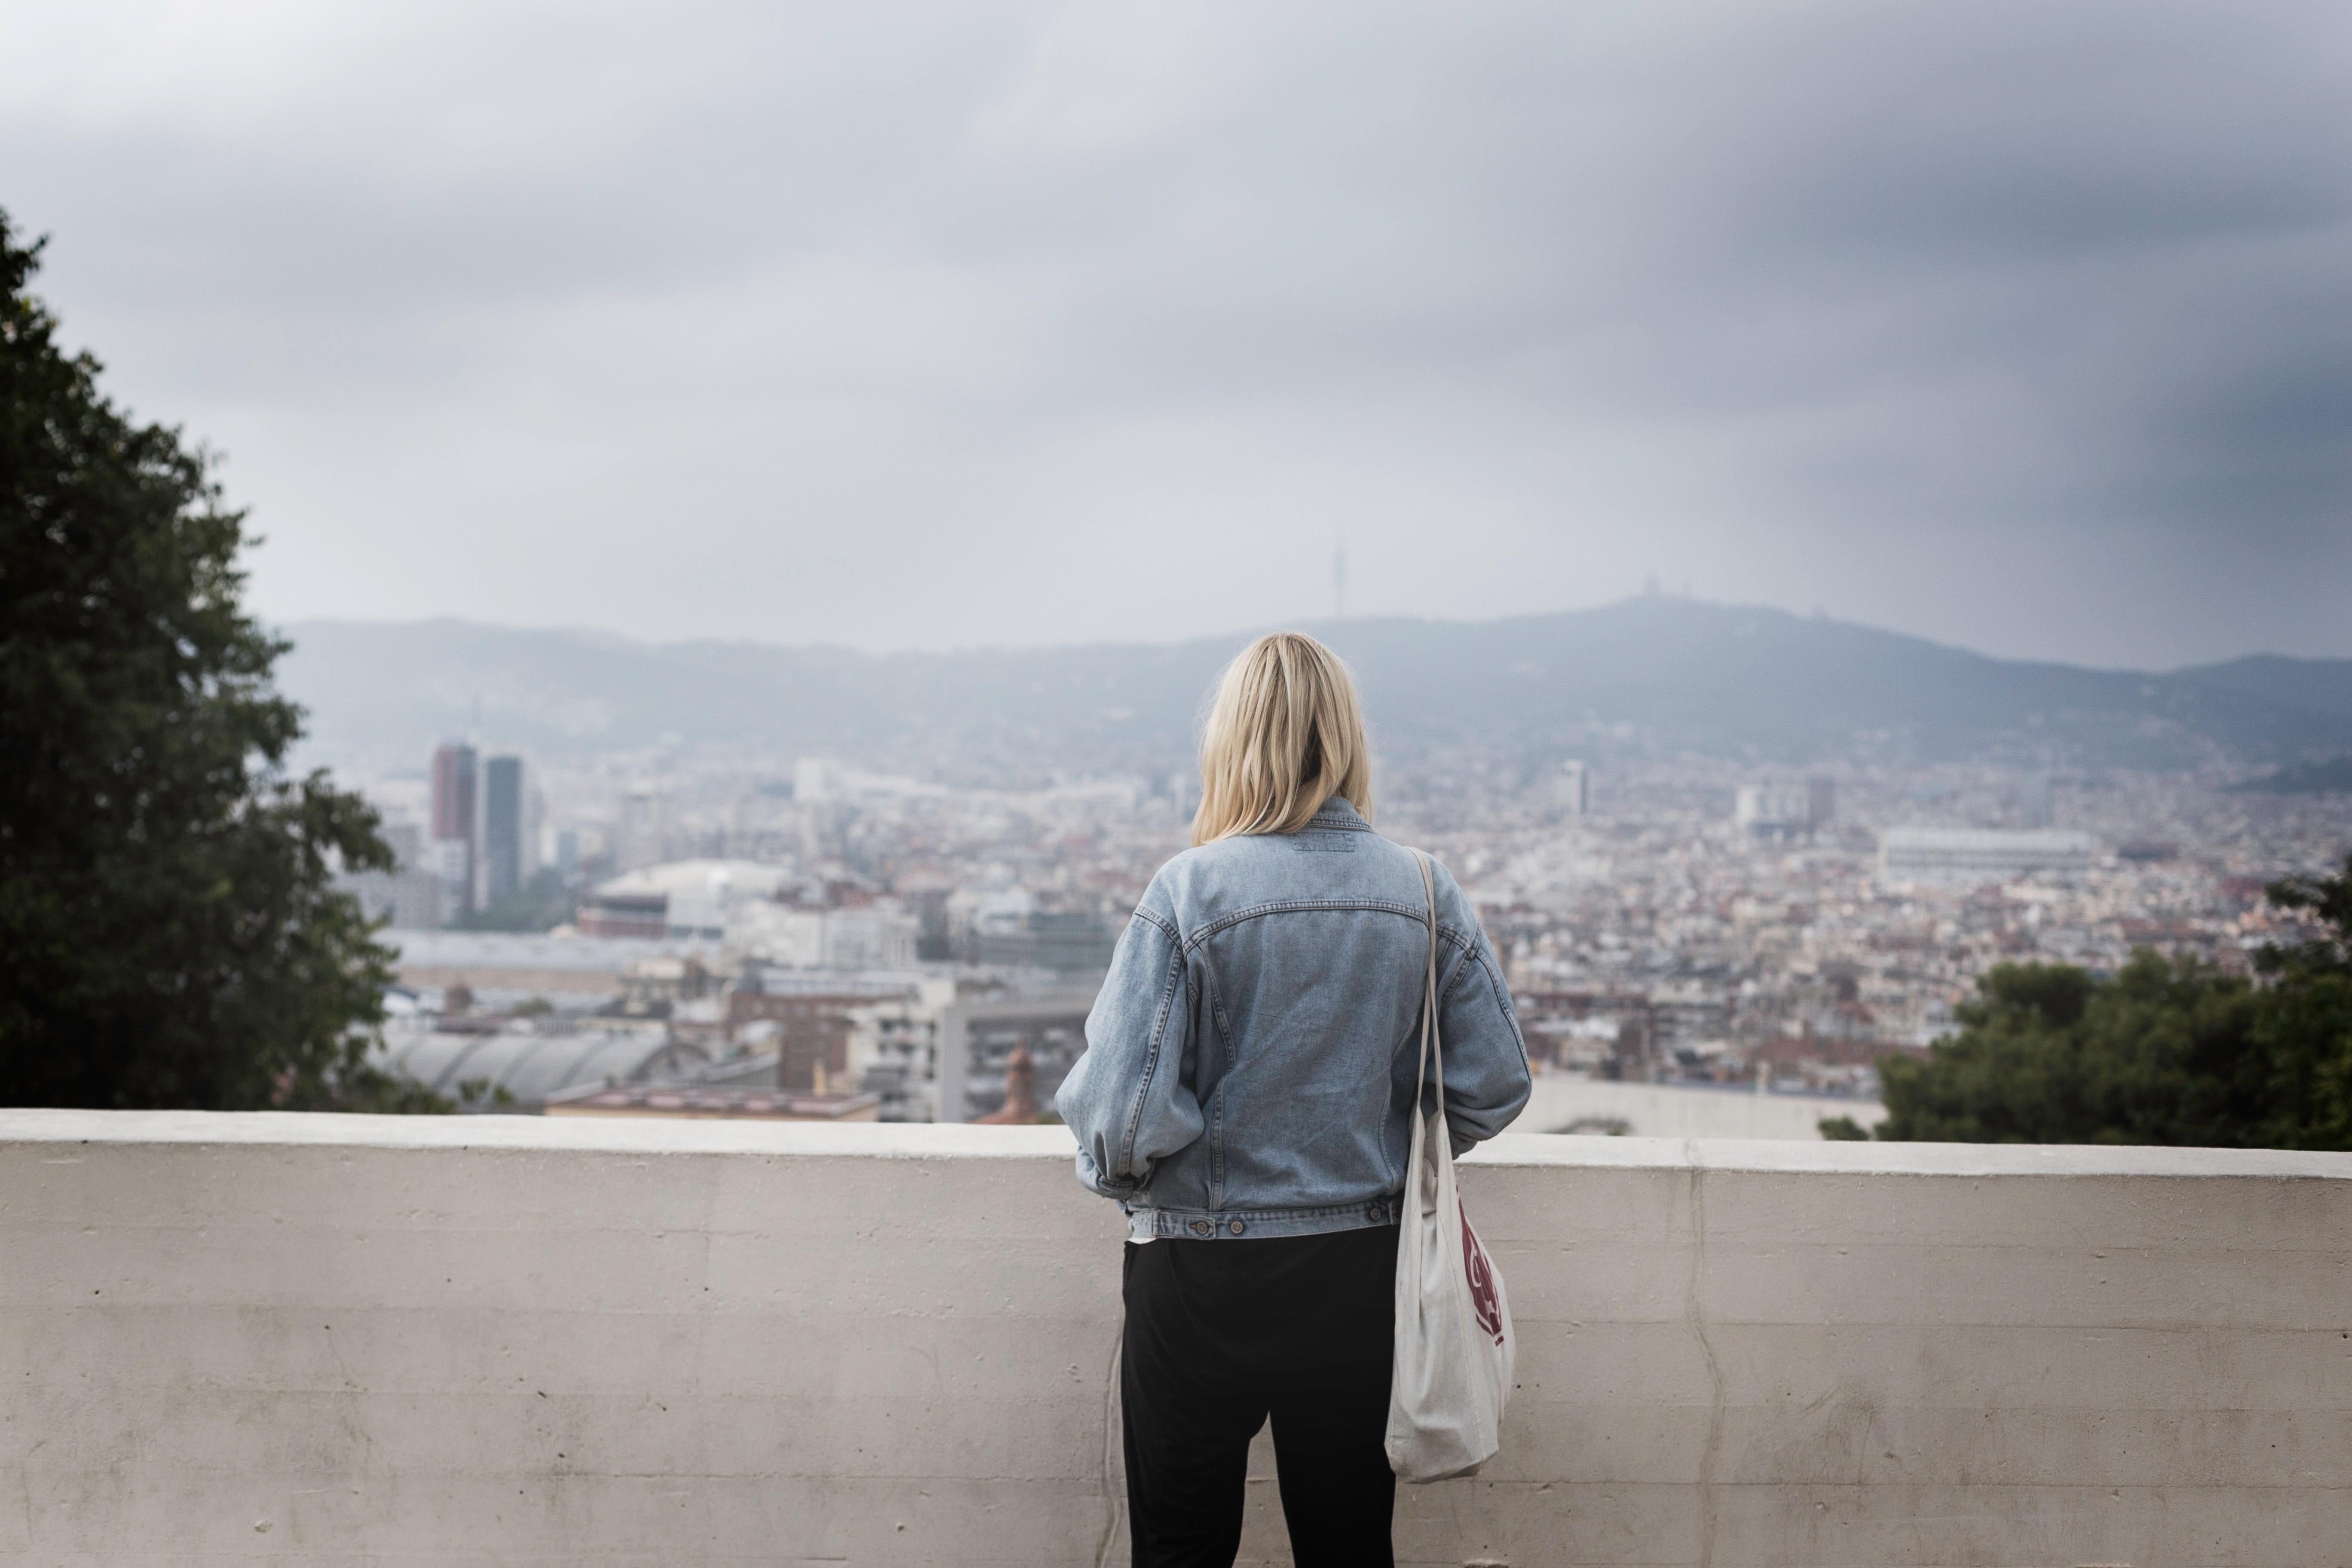
person, woman, view, city, vacation, travel, bag, tourism